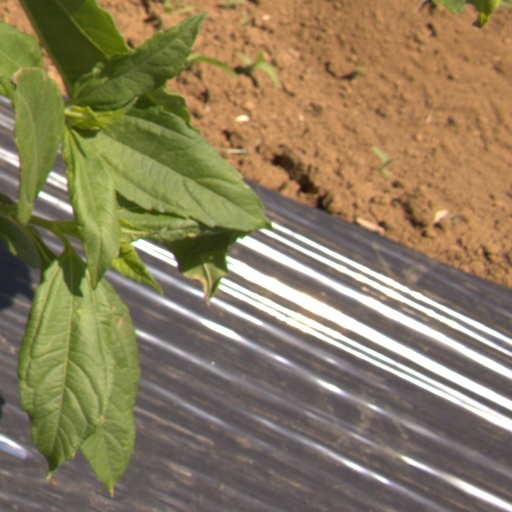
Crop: Jerusalem artichoke